Aman Mani Tripathi

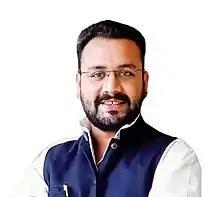

Aman Mani Tripathi (born 12 January 1982) is an Indian politician and a member of 17th Legislative Assembly of Uttar Pradesh from Maharajganj. He represents the Nautanwa (Assembly constituency) in Maharajganj district of Uttar Pradesh as an Independent politician.